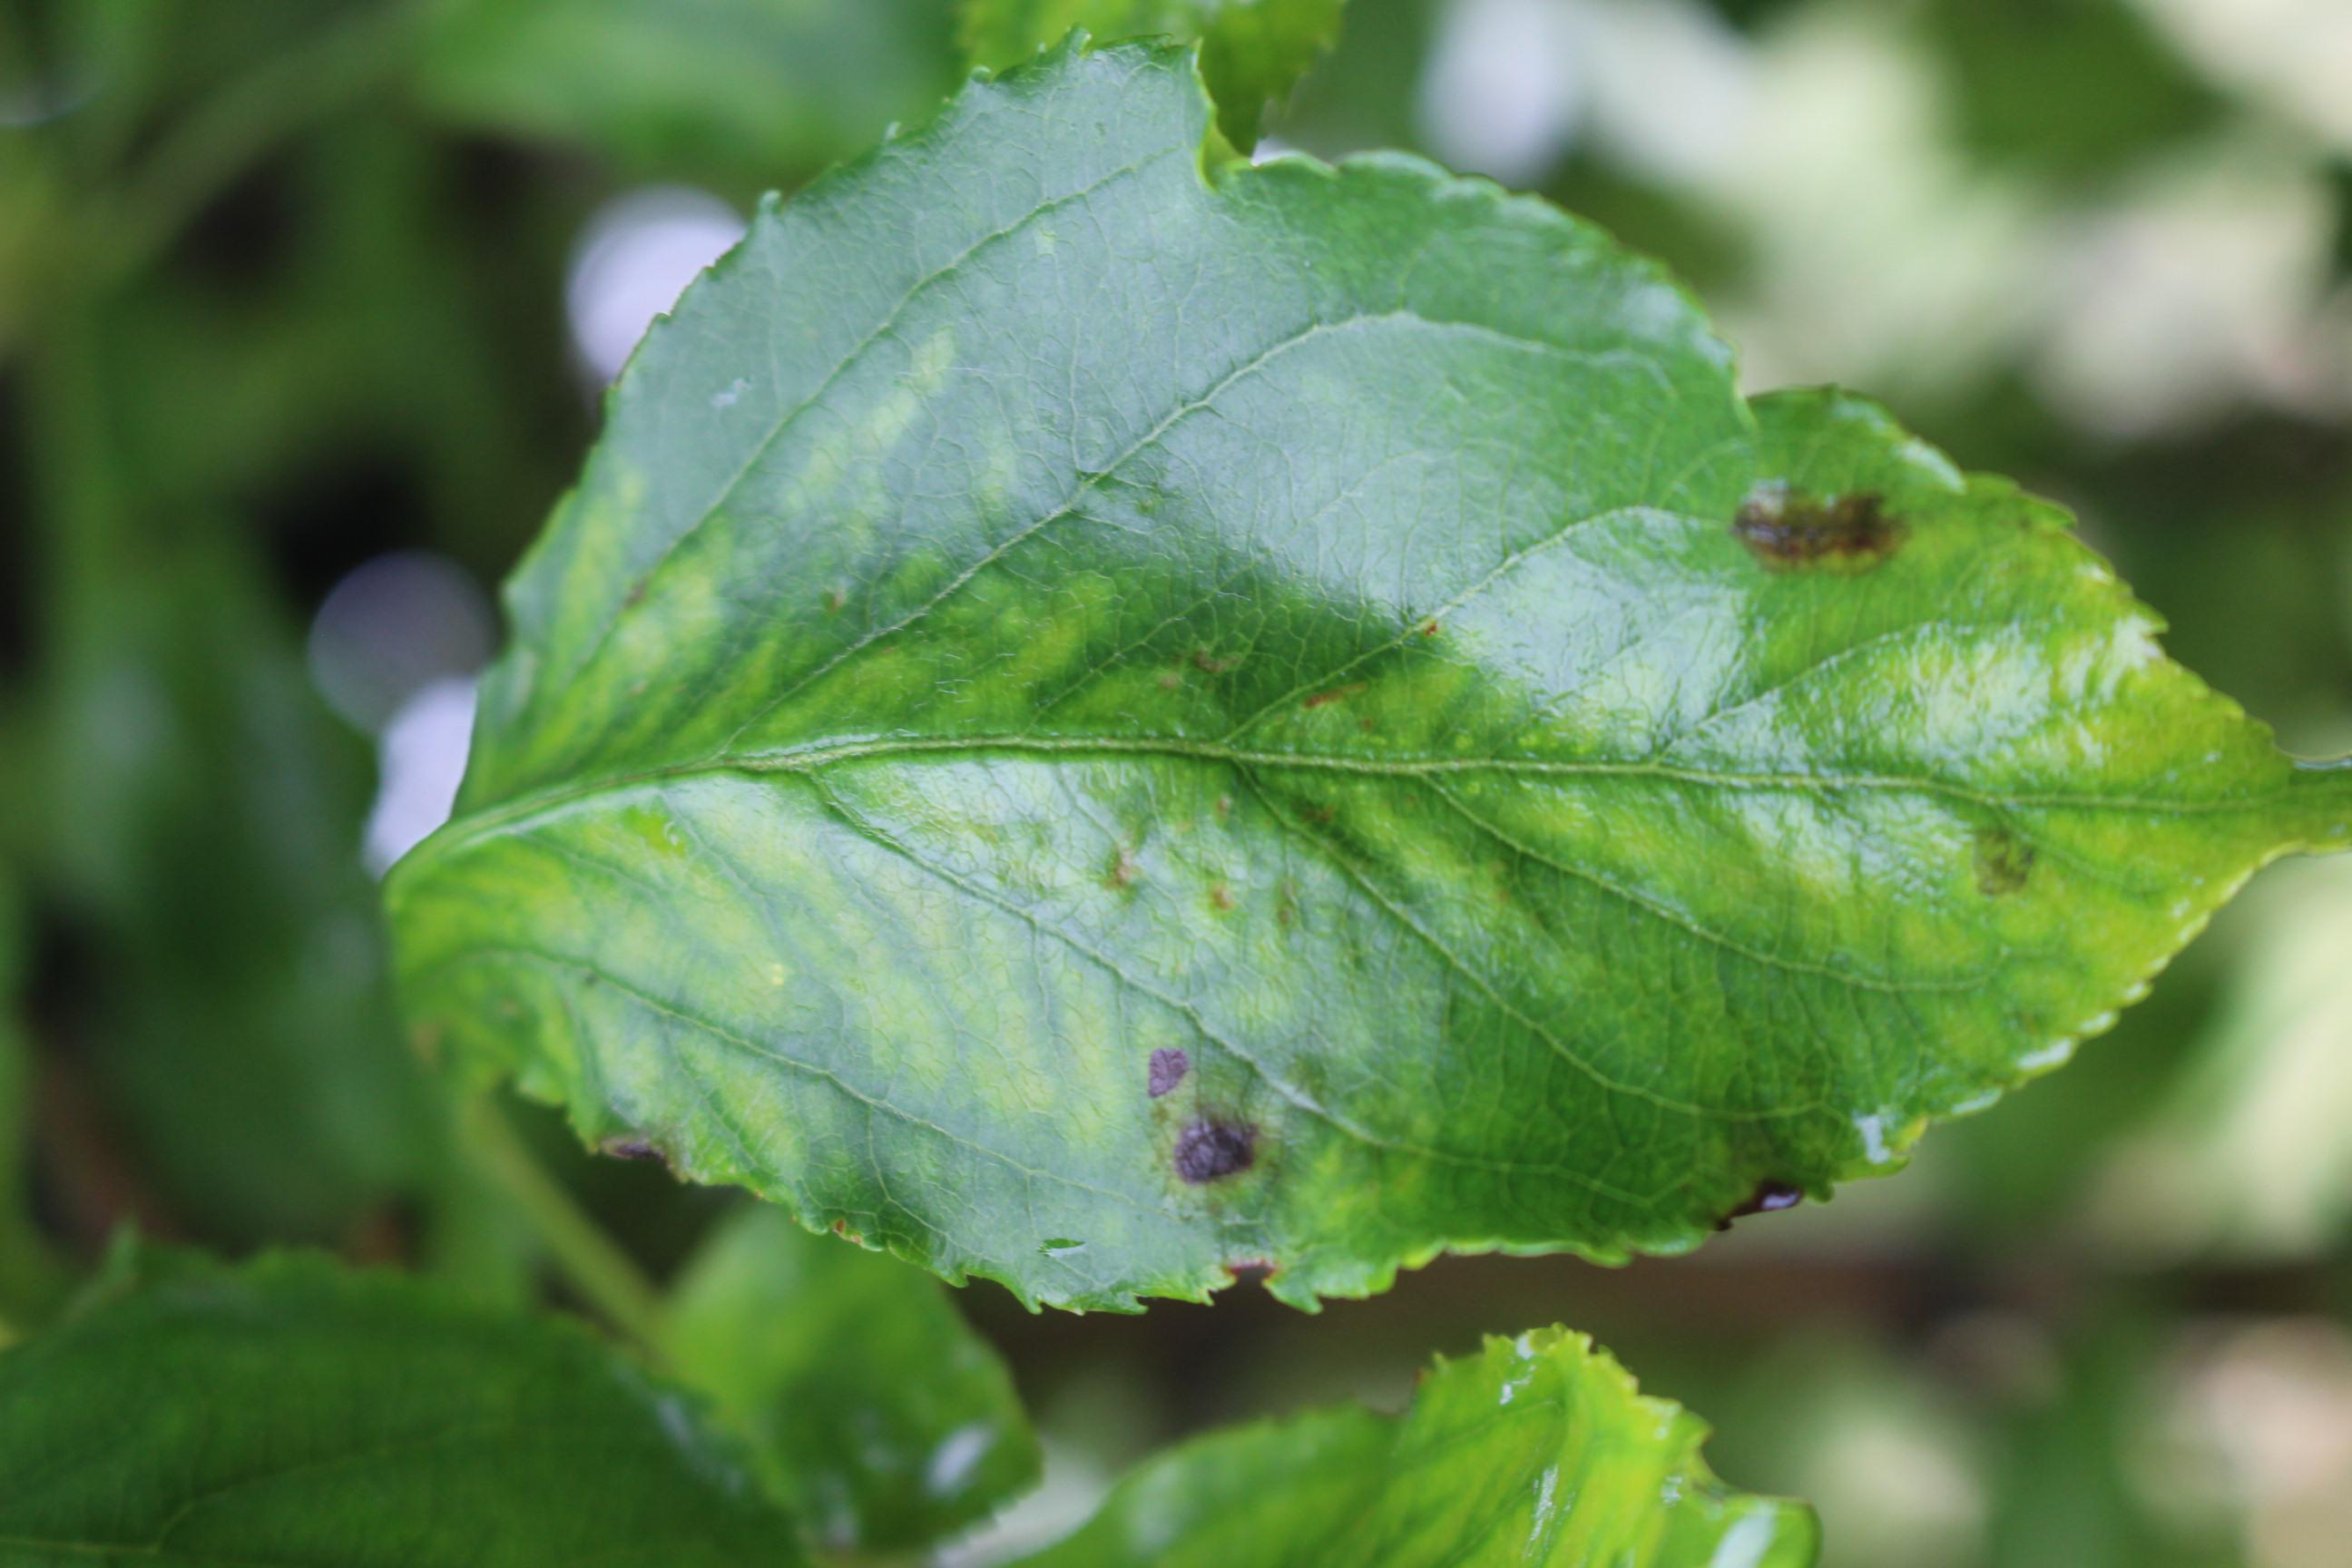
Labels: rust